Hybodontiformes

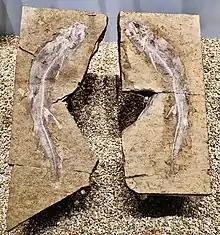
Fossil of "Hamiltonichthys" a primitive hybodont from the Carboniferous of North America

Hybodonts are thought to have been generally relatively slow swimmers, though capable of fast bursts of locomotion. Some hybodonts like "Hybodus" are thought to have been active predators capable of feeding on swiftly moving prey, with preserved stomach contents of a specimen of "Hybodus hauffianus" indicating that they fed on belemnites (a type of extinct squid-like cephalopod). Hybodonts have a wide variety of tooth shapes. This variety suggests that they took advantage of multiple food sources. It is thought that some hybodonts which had wider, flatter, teeth specialized in crushing or grinding hard-shelled prey (durophagy), with some hybodonts like "Asteracanthus" probably consuming both hard and soft bodied prey. Often multiple species of hybodonts with different prey preferences coexisted within the same ecosystem.